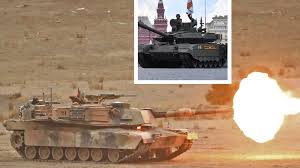
Label: T-90